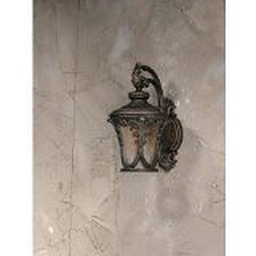
1 light Caesar outdoor wall in oil rubbed bronze with seedy glass